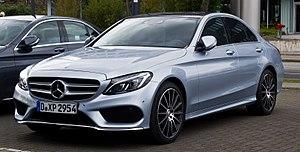
Les voitures de tourisme Mercedes-Benz font partie de la division Mercedes-Benz Cars et de Daimler.
Les moteurs OM 622 et OM 626 sont des moteur thermique automobile à combustion interne, fabriqué par Renault pour le compte de Mercedes-Benz depuis 2012.